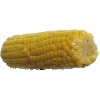
Label: corn